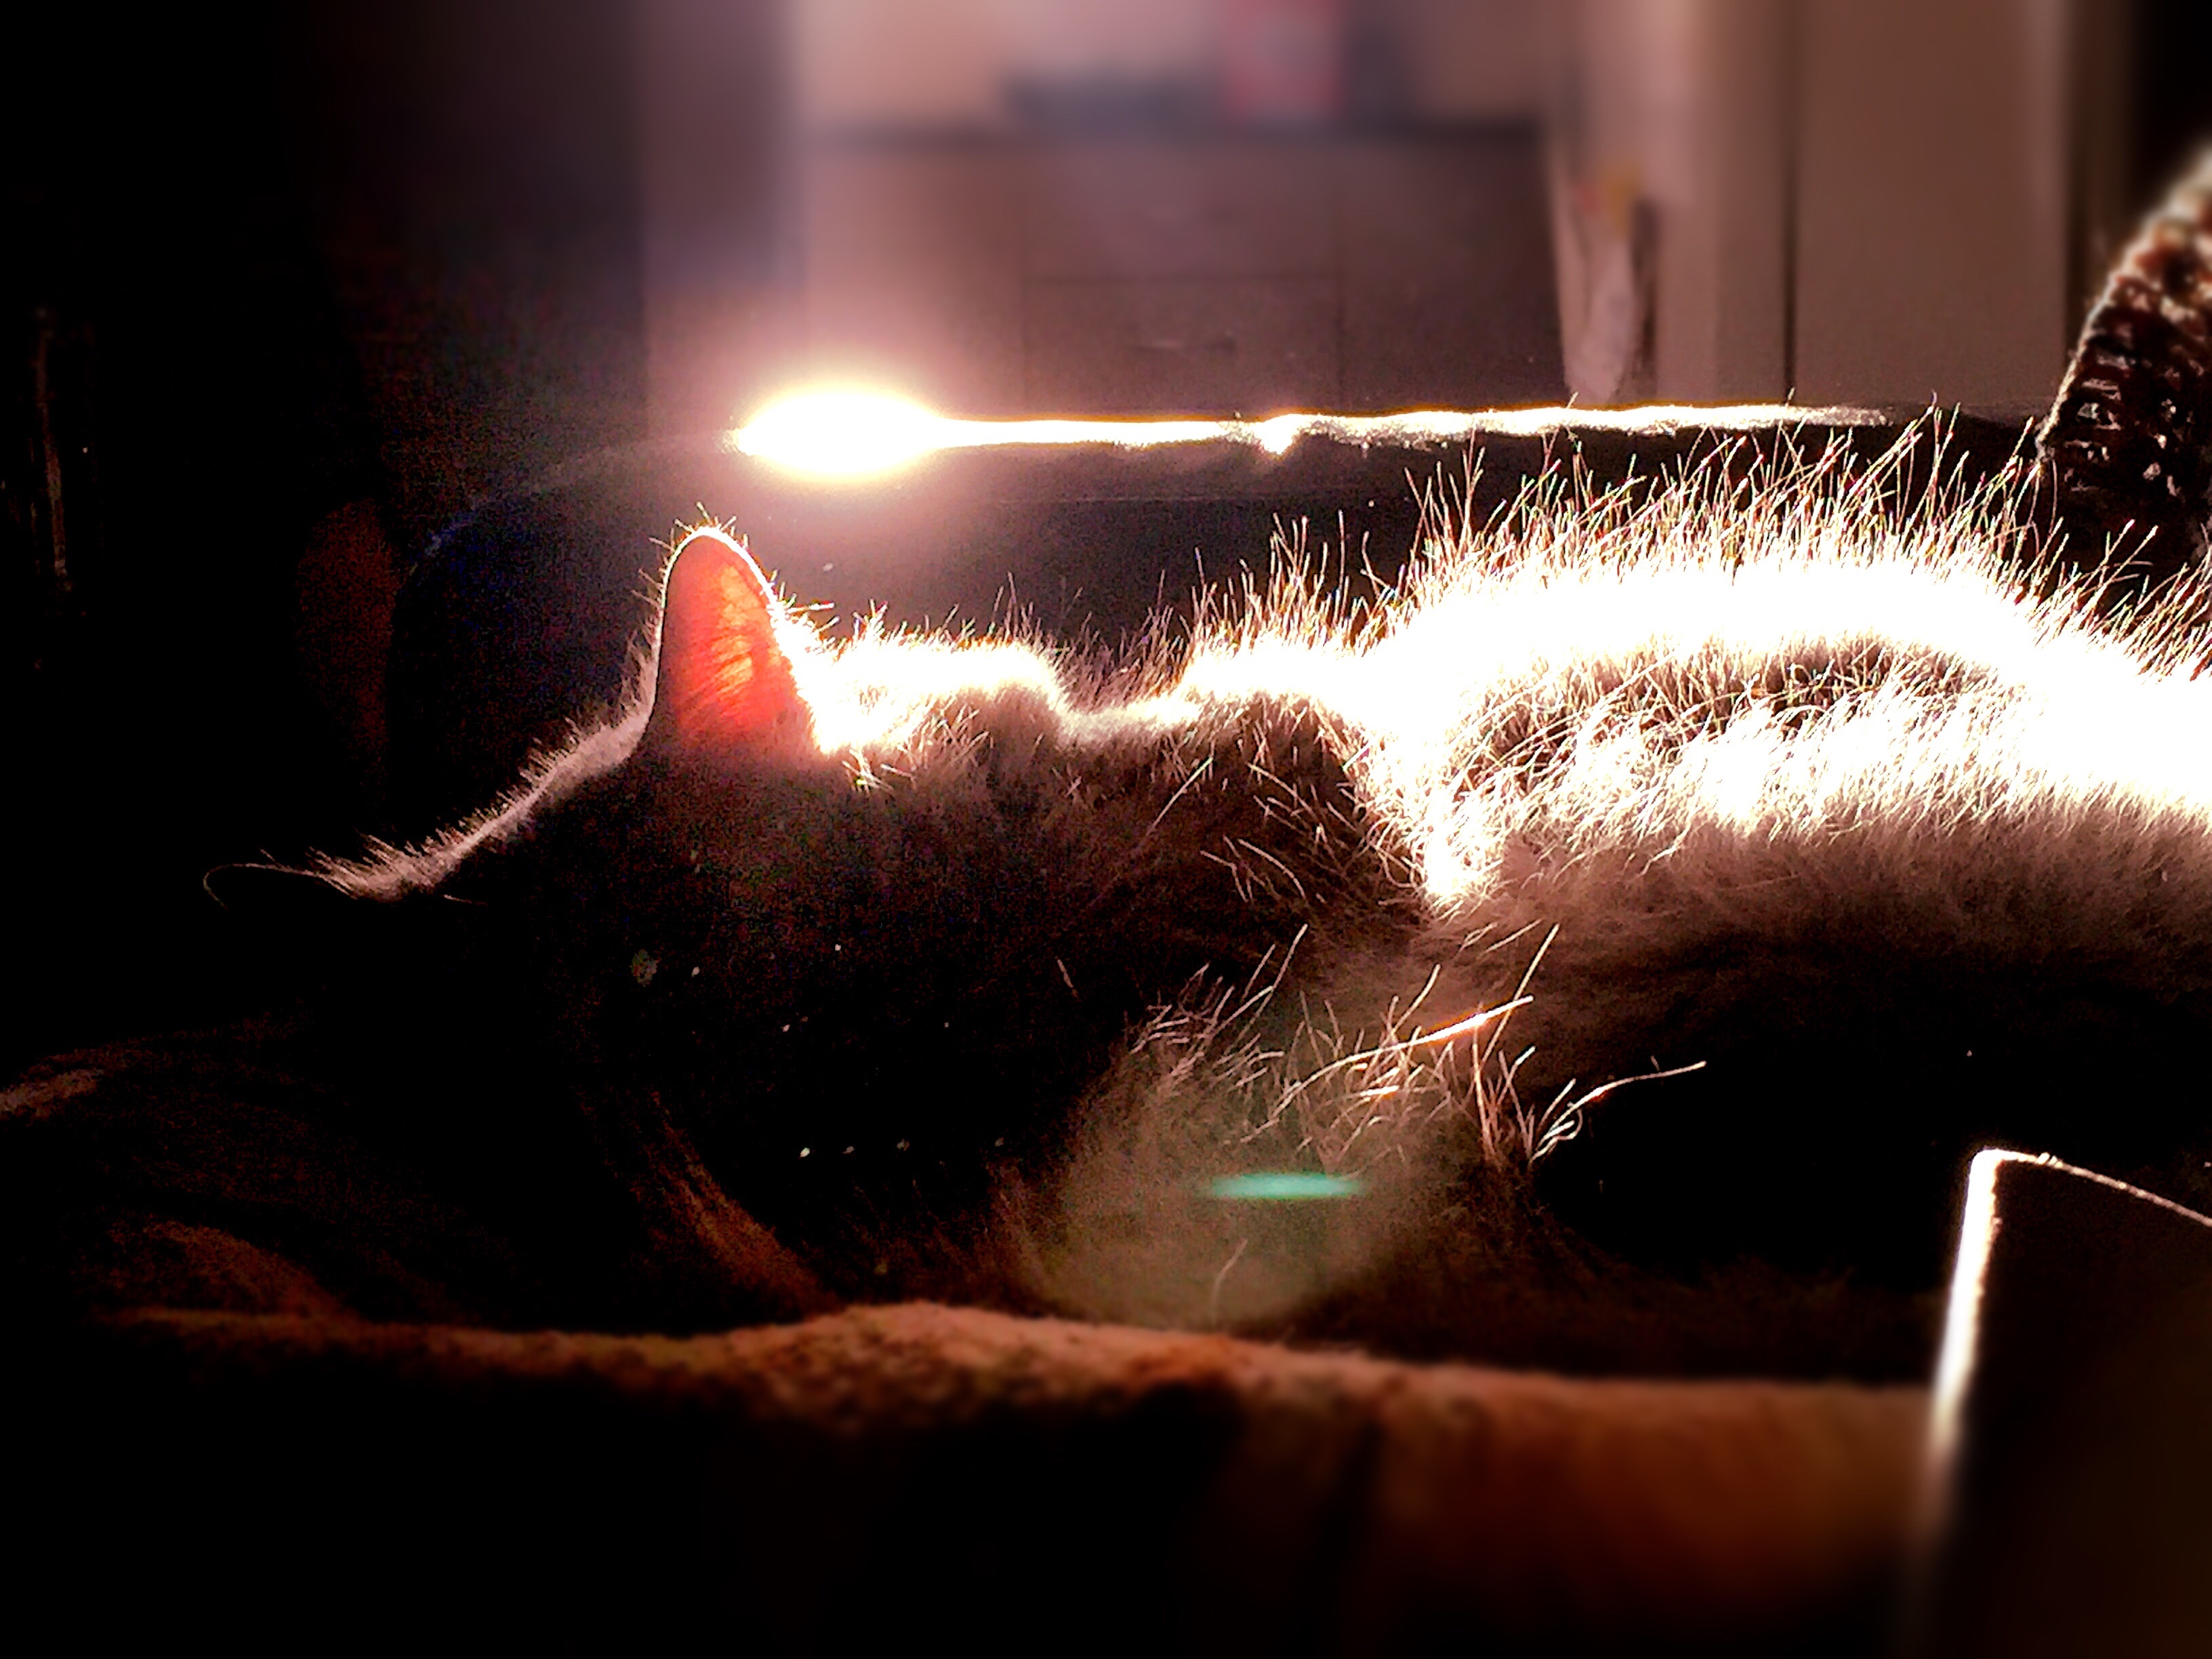
light, night, sparkler, color, flame, darkness, special effects